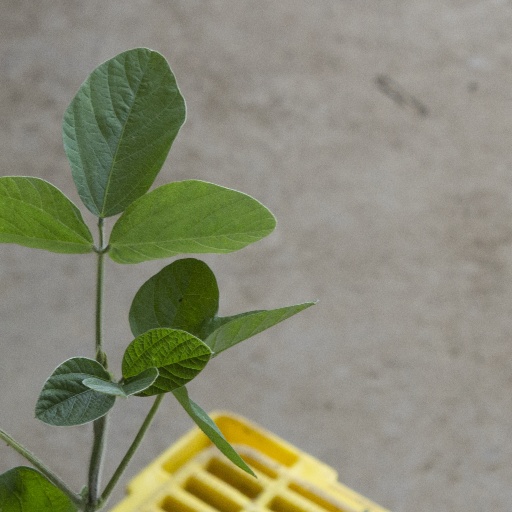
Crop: soybean